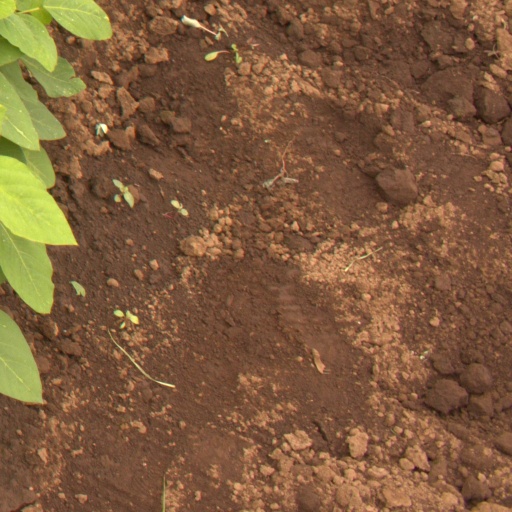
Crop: soybean